History of Mexican Americans in Houston

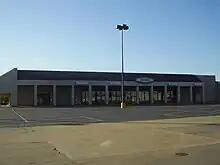
A Famsa location in the Gulfton area in Houston

In the late 1970s and early 1980s tens of thousands of Mexicans arrived in Houston due to increased economic opportunities from an increase in the oil business. In the 1970s 63,000 Mexicans arrived in the Houston metropolitan area. In the more recent immigrant wave, the Mexicans tended to work in informal labor markets. Most Mexicans in the immigrant wave in the 1970s and 1980s originated from Coahuila, Nuevo León, and Tamaulipas, states along the U.S.-Mexico border. In 1980, according to the U.S. census, there were 93,718 Mexicans who were born outside of the United States. 68% of the Mexicans in that figure had immigrated since 1970. In the early 1980s there was an estimation of 80,000 undocumented immigrants from Mexico, along with 300,000 native Hispanics.